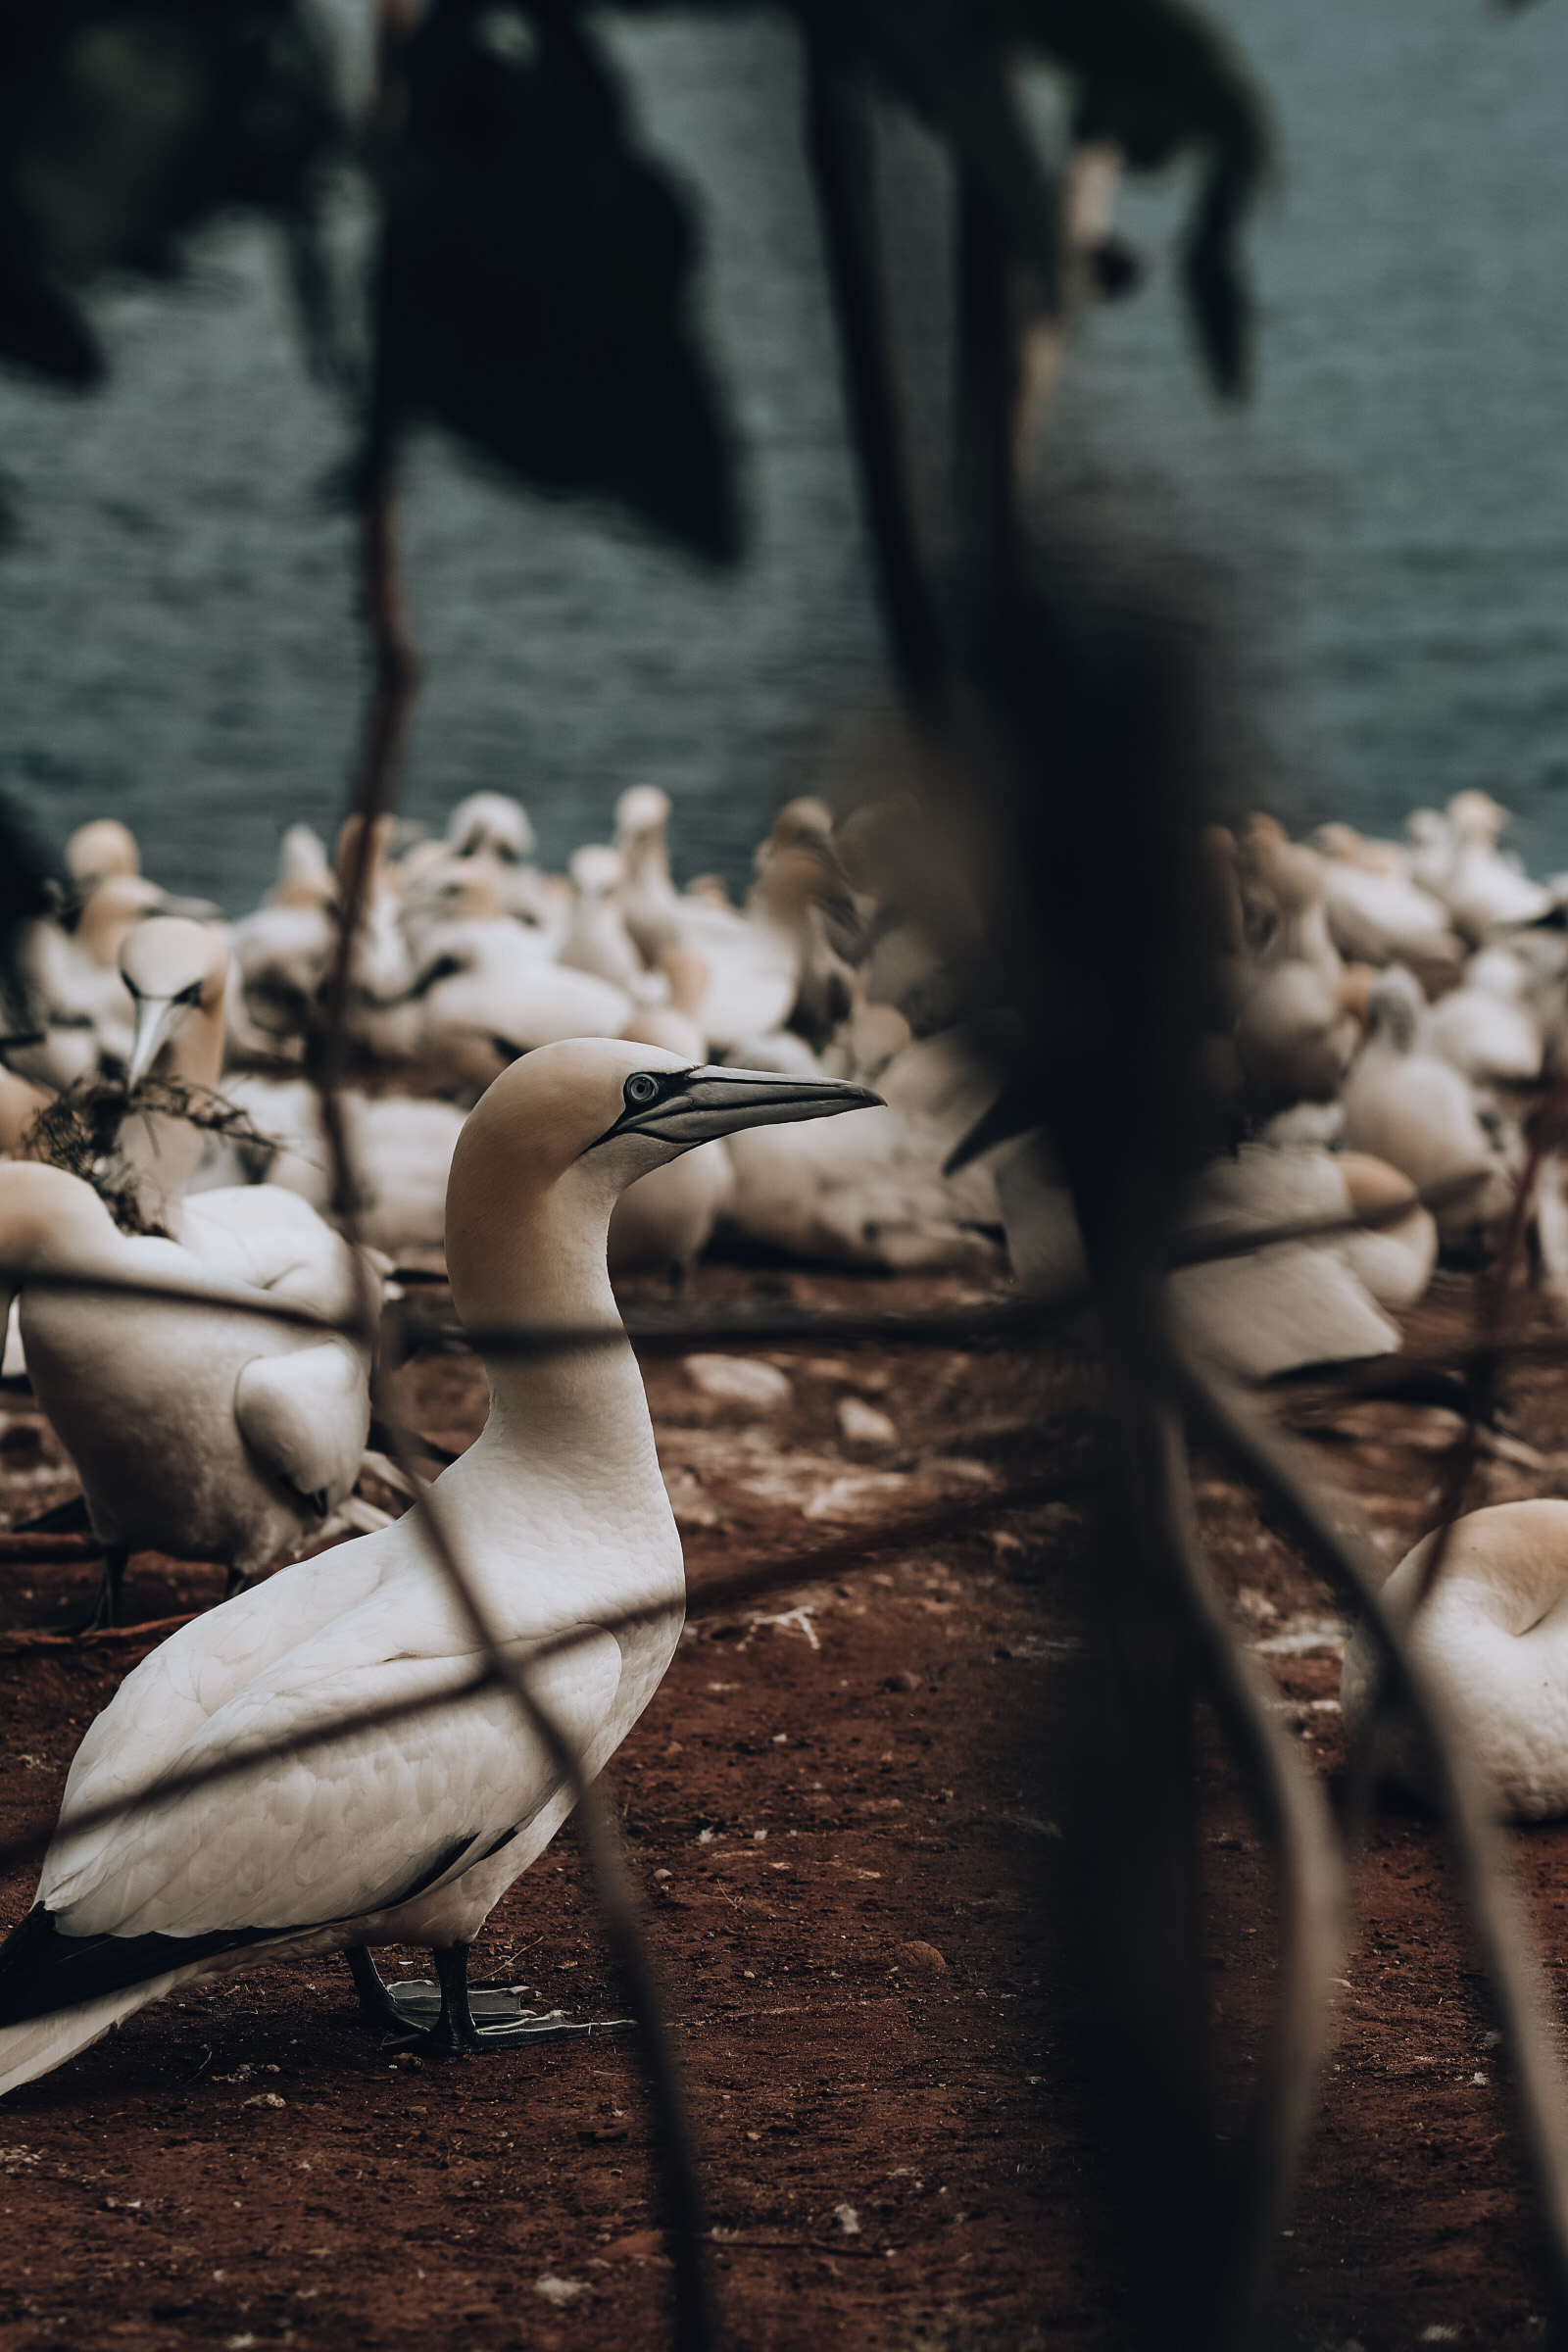
bird, plant, human body, beak, branch, wood, sunlight, body of water, style, grass, ducks, geese and swans, feather, adaptation, waterfowl, tree, wing, twig, seabird, terrestrial animal, livestock, monochrome photography, tail, monochrome, soil, duck, landscape, shadow, rock, human leg, flightless bird, sand, stock photography, water bird, swan, wildlife, flock, still life photography, winter, darkness, reflection, seaduck, sitting, pond, plant stem, sea